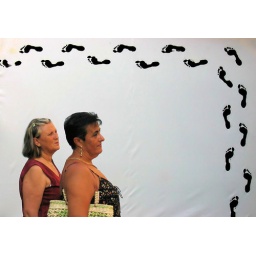
in a village festival, people walking in front of a white sheet with these footprints drawn on it